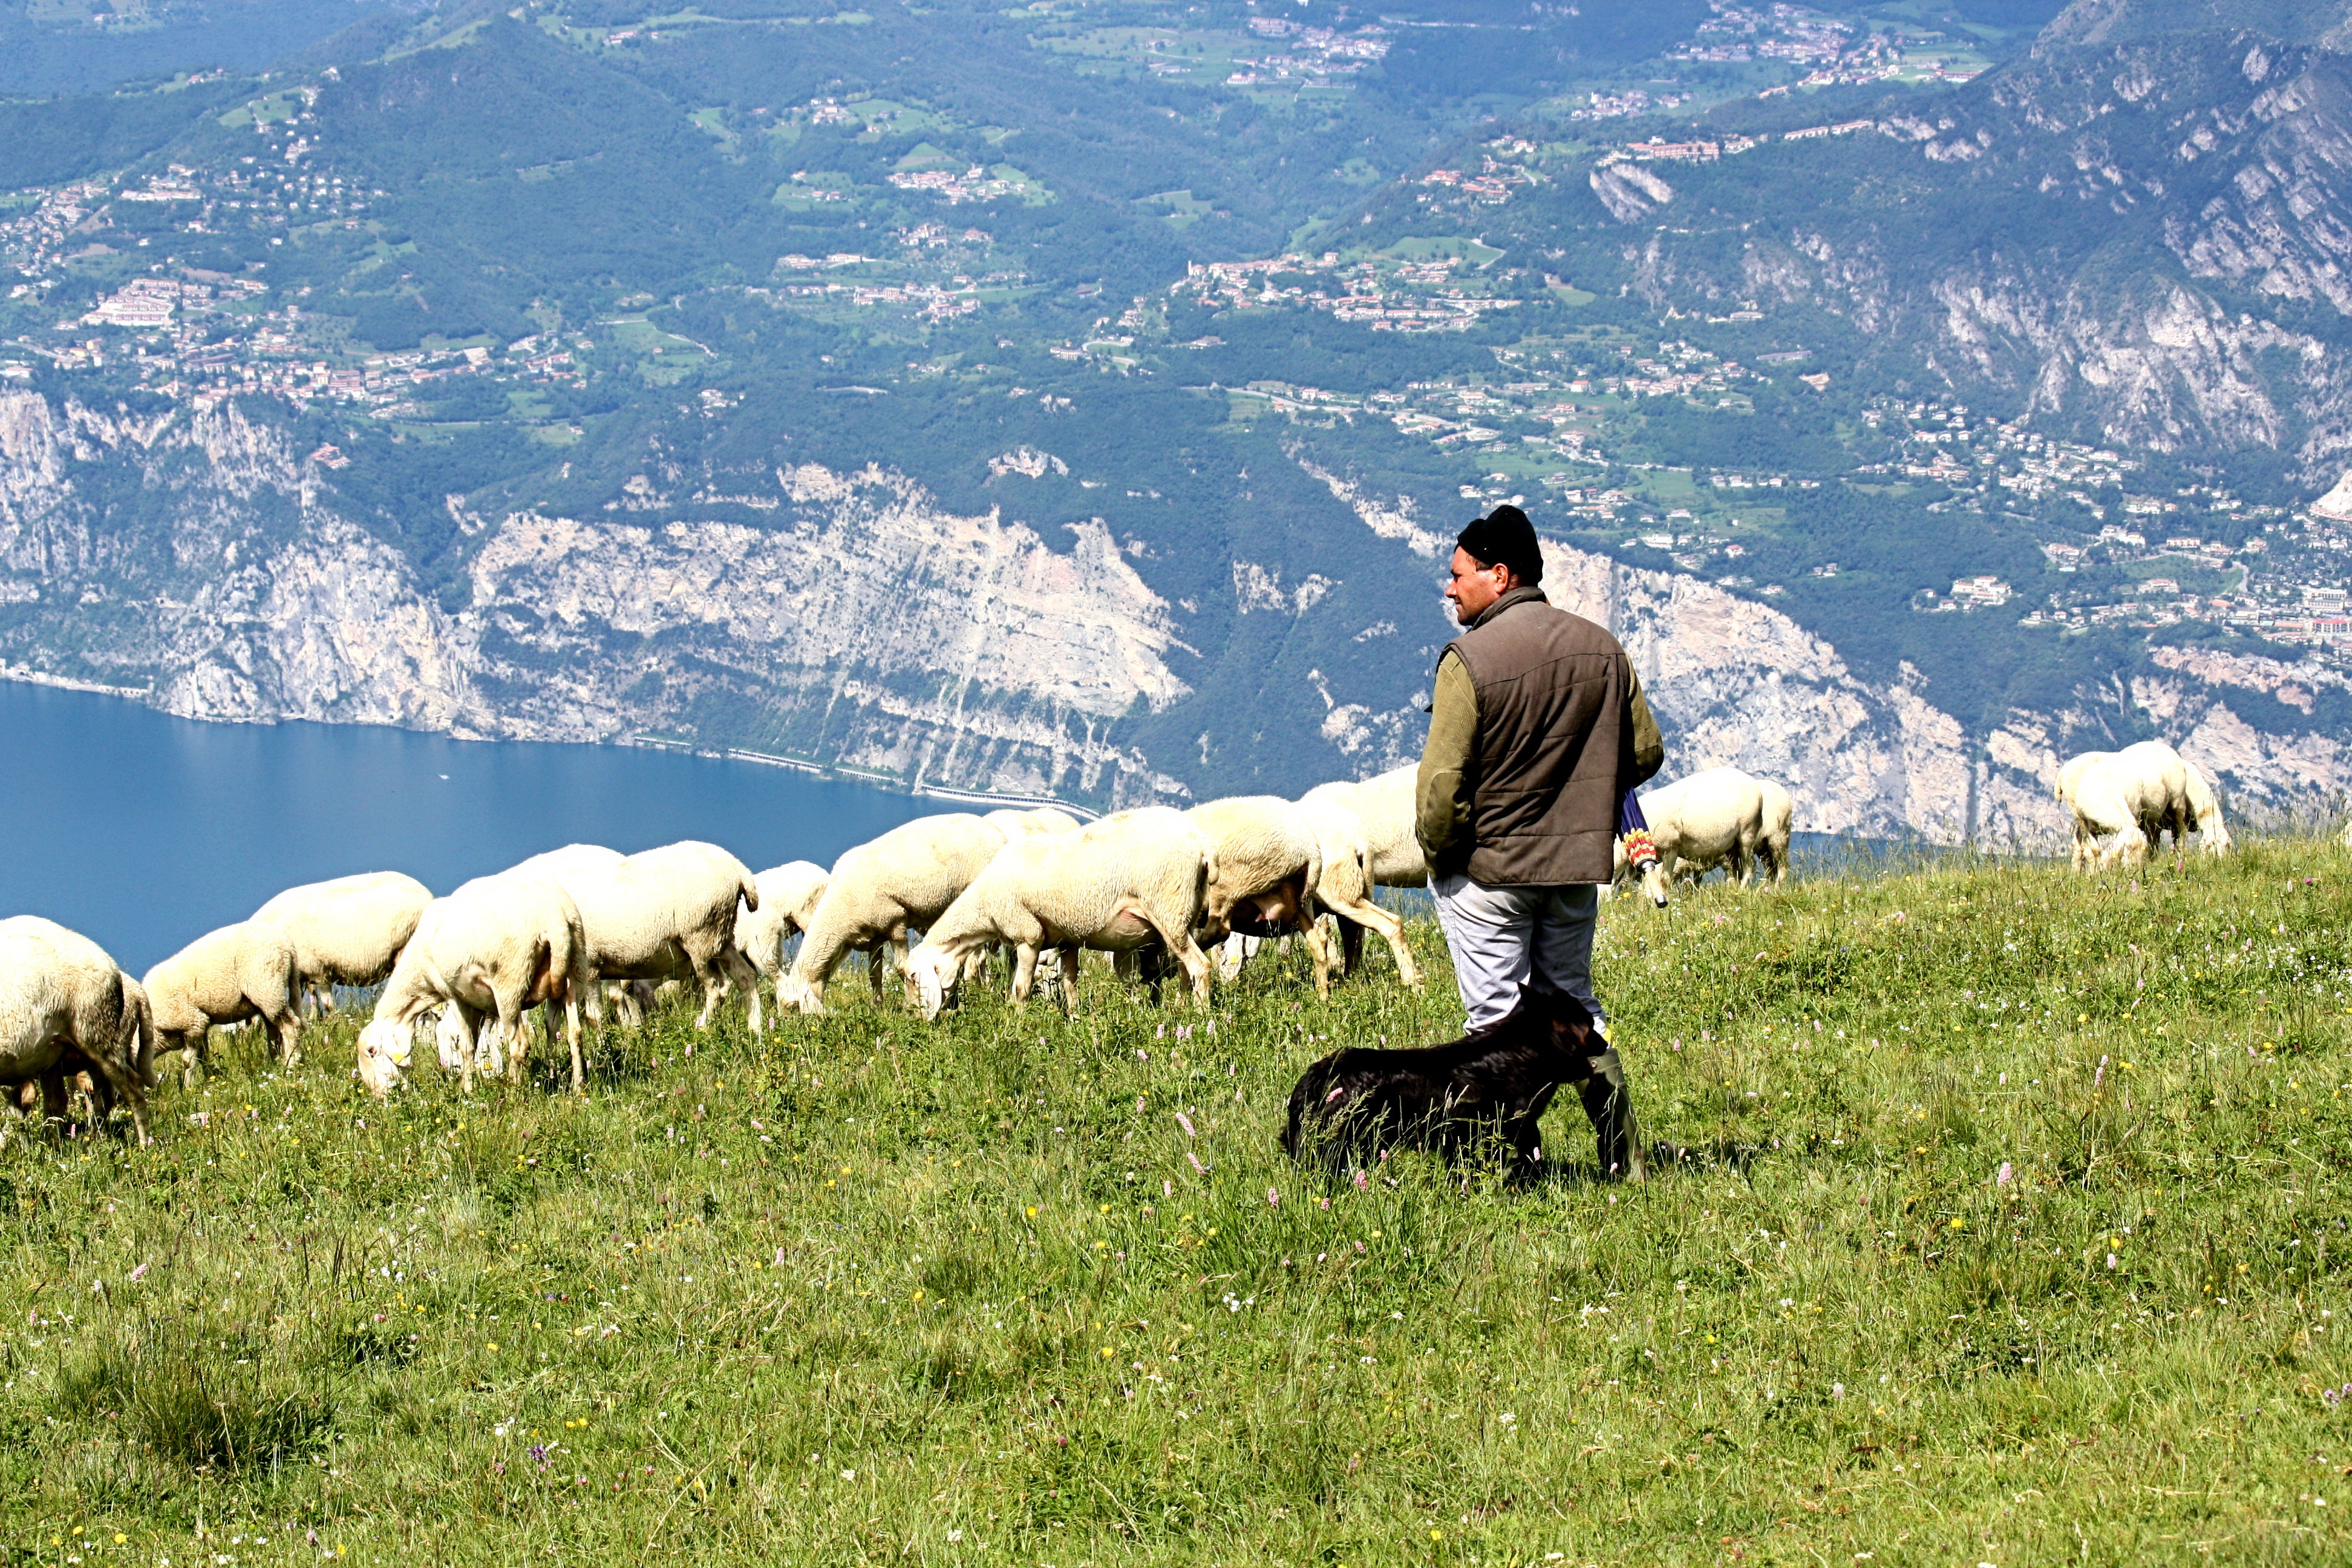
mountain, meadow, mountain range, pasture, sheep, italy, grassland, sch fer, flock of sheep lake garda